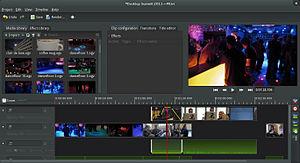
Pitivi est un logiciel libre de montage vidéo non linéaire, conçu pour fonctionner sur GNU/Linux en général et pour s'intégrer au bureau GNOME en particulier.